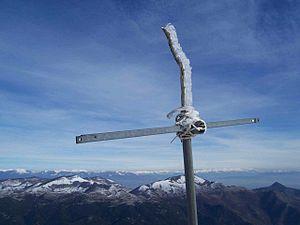
Les monts Lépins sont une chaîne de montagne appartenant aux Anti-Apennins dans la région du Latium, au centre de l'Italie, entre la province de Latina et la ville métropolitaine de Rome Capitale.